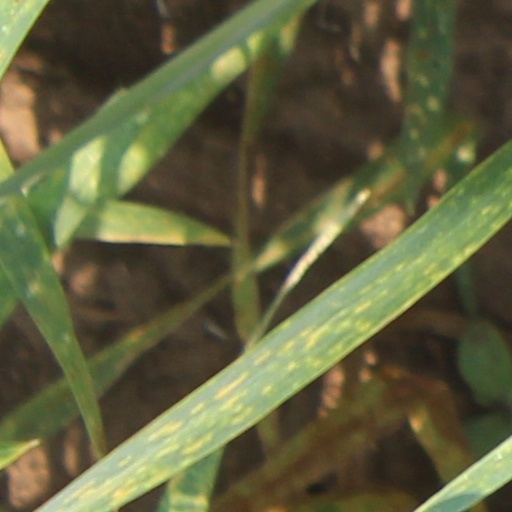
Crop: wheat